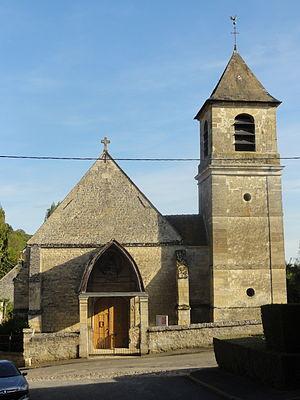
Façade occidentale.
L'église Notre-Dame-de-la-Nativité est une église catholique paroissiale située à Blaincourt-lès-Précy, dans l'Oise, en France. C'est un édifice simple et homogène de style gothique flamboyant. Le contraste entre le réseau typiquement flamboyant des fenêtres et la modénature plate des nervures des voûtes donne à penser que les murs extérieurs remontent à la fin du XVᵉ siècle, et que les voûtes ont été lancées après coup, pendant la seconde moitié du XVIᵉ siècle, mais ce n'est pas assuré : l'église peut tout aussi bien dater entièrement du milieu du XVIᵉ siècle. Le clocher est le seul élément qui peut être daté avec certitude, car sa « première pierre » porte la date de 1782. L'extérieur de l'église est austère et sans grand caractère. L'intérieur se distingue par son effet proche d'une crypte gothique, abstraction faite de l'éclairage qui est abondant, grâce à trois vaisseaux parallèles de hauteur identique, et une nef à peine plus large que les collatéraux. C'est l'originalité de son agencement intérieur qui fait l'intérêt de l'église de Blaincourt.